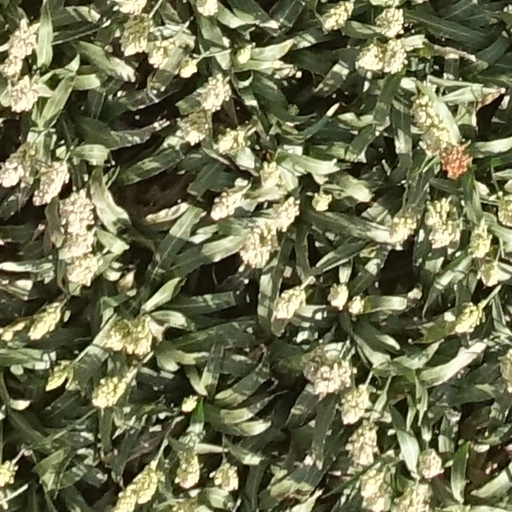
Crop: sorghum